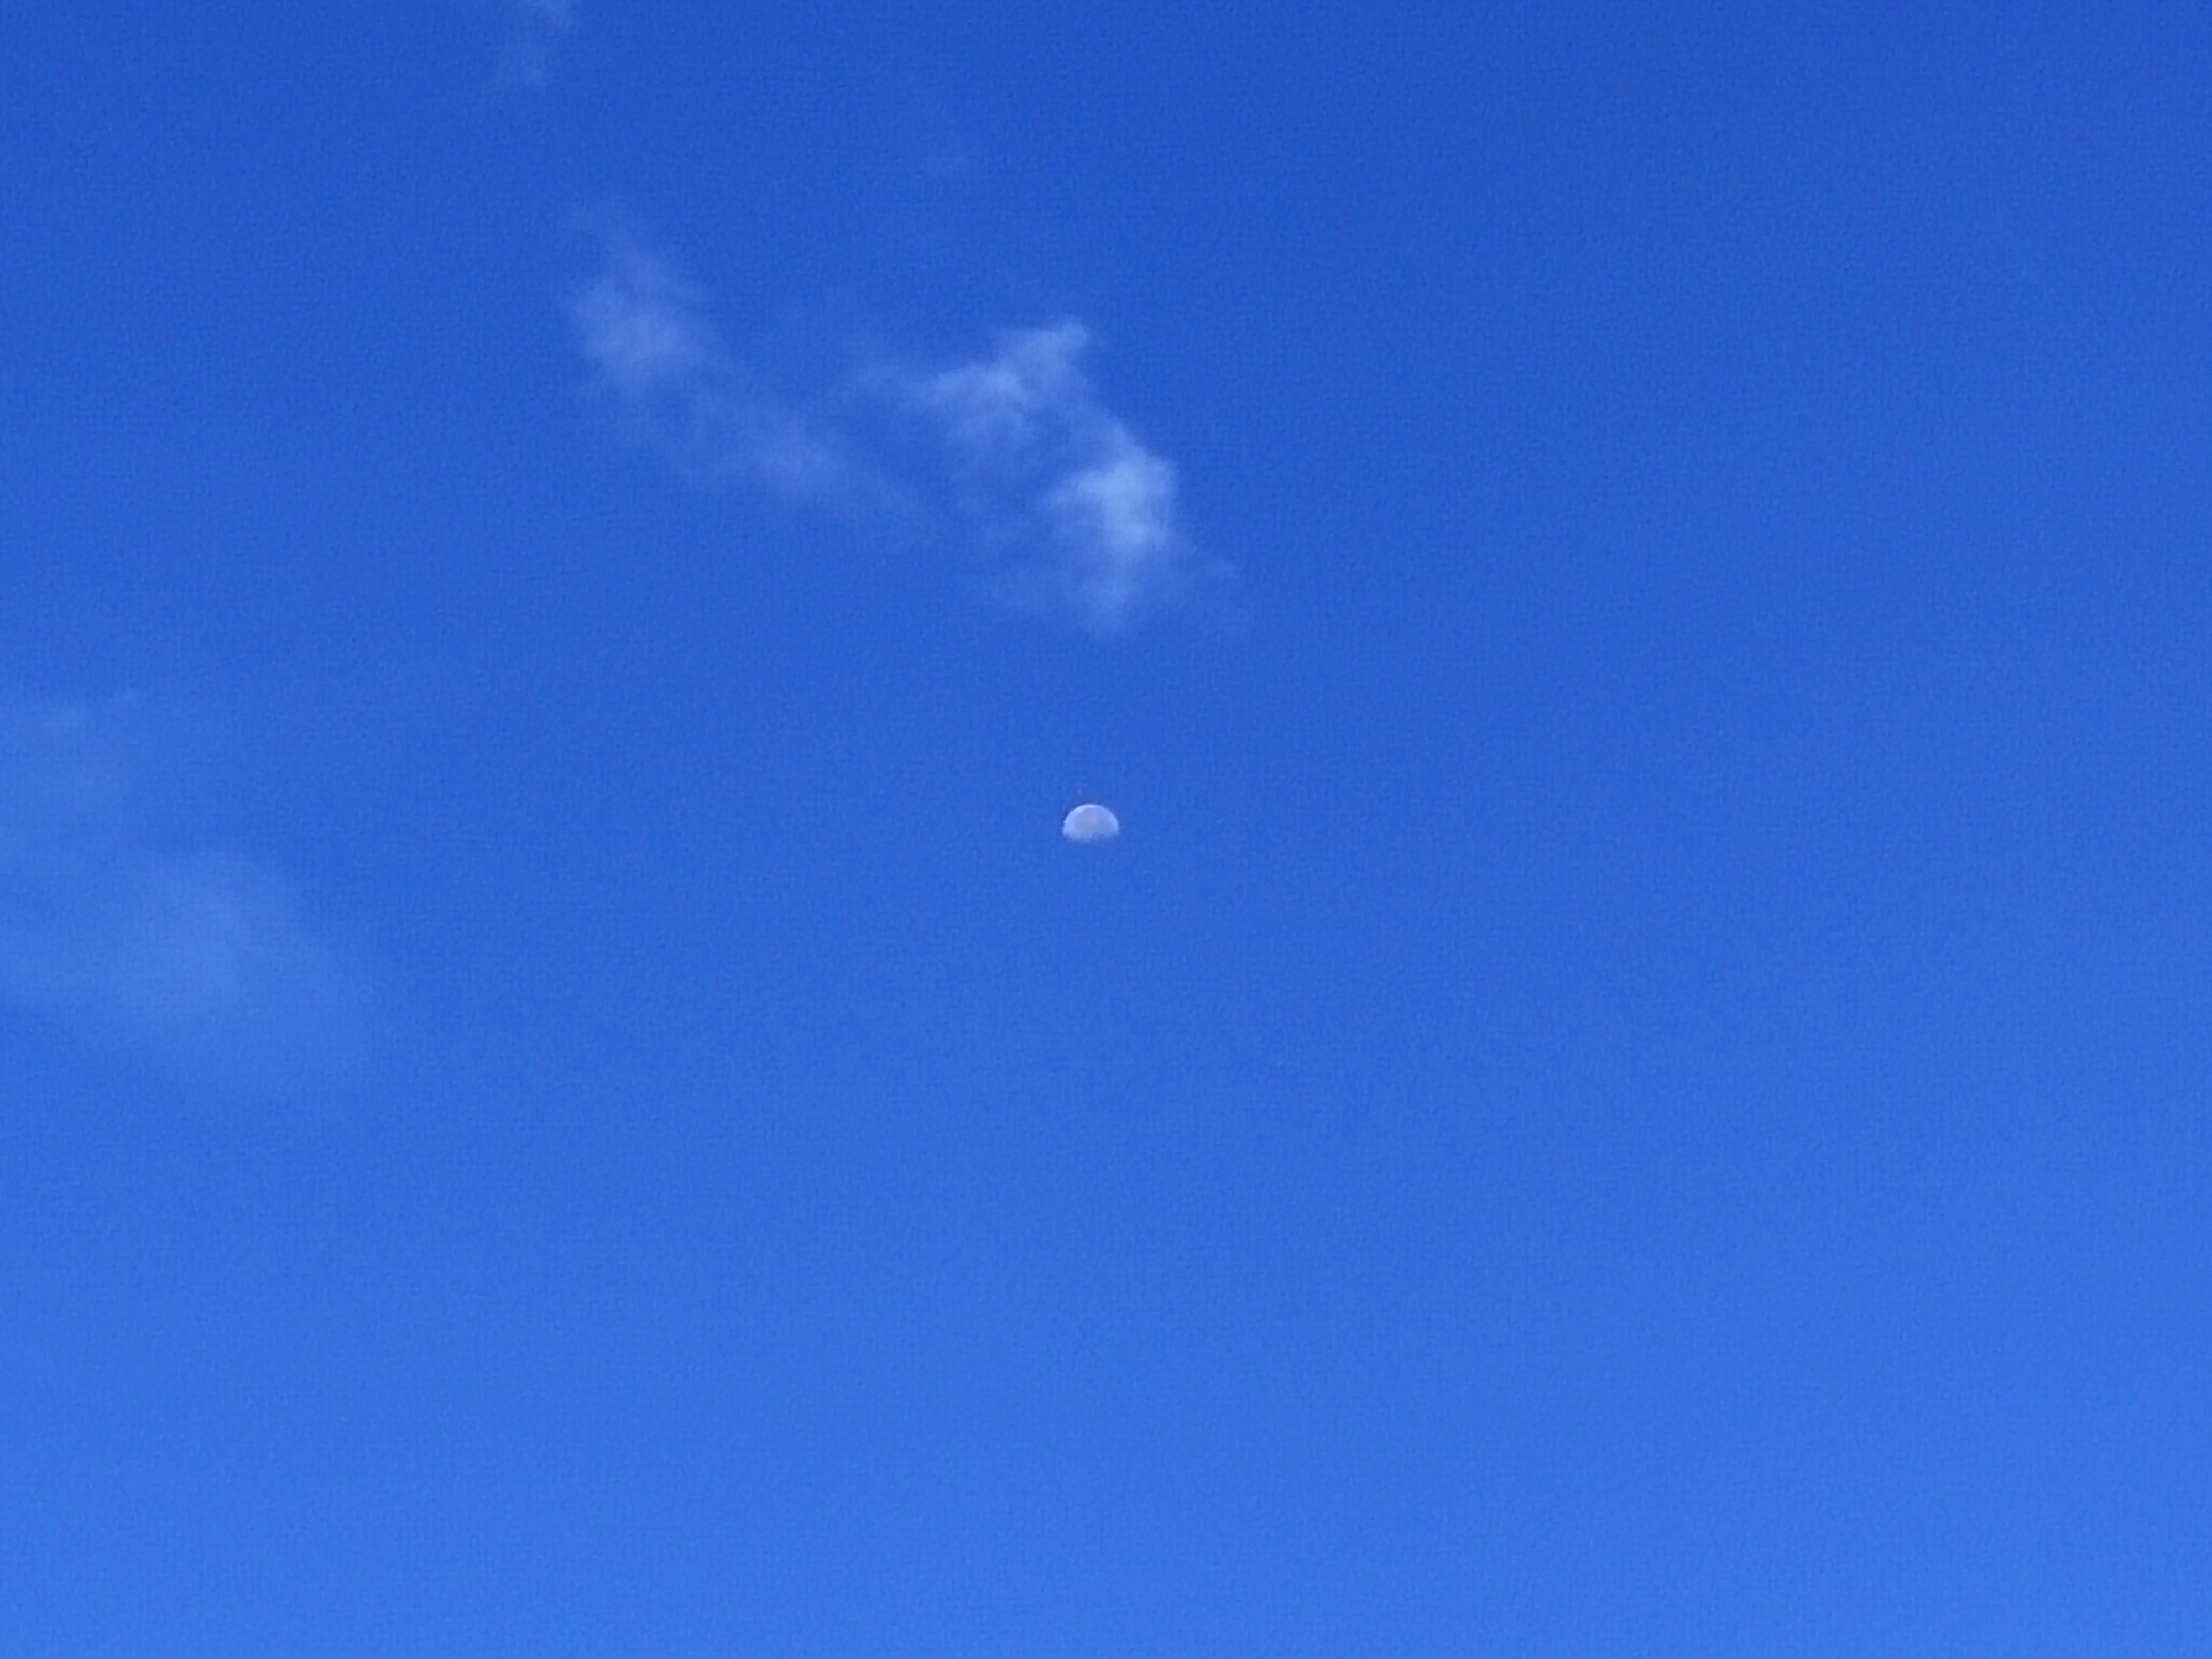
cloud, sky, blue, half moon, moon, astronomical object, moonlight, electric blue, cumulus, event, celestial event, horizon, meteorological phenomenon, midnight, astronomy, science, circle